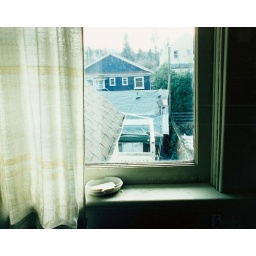
she came in through the bathroom window